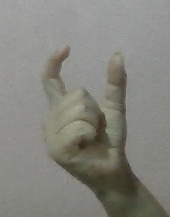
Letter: nun